Michael Nankin

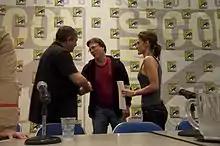
Nankin (left) with Richard Hatch and Lili Bordán at San Diego Comic-Con, 2011

Michael Nankin (born December 26, 1955) is an American film and television writer, director and producer. He was nominated for the Humanitas Prize for his writing.